Henry ministry

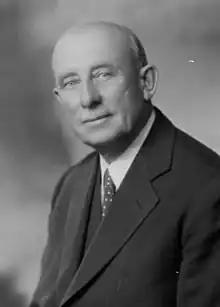
Henry,

The Henry Ministry was the combined cabinet (formally the Executive Council of Ontario) that governed Ontario from December 15, 1930, to July 10, 1934. It was led by the 10th Premier of Ontario, George Stewart Henry. The ministry was made up of members of the Conservative Party of Ontario, which commanded a majority of the seats in the Legislative Assembly of Ontario.